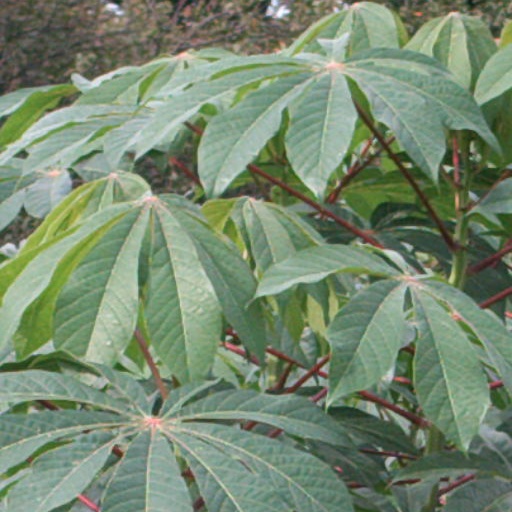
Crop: cassava